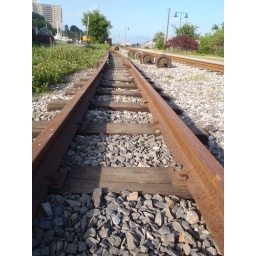
Railroad tracks running into distance with through Portland, Maine with grass growing and rocks in between tracks.